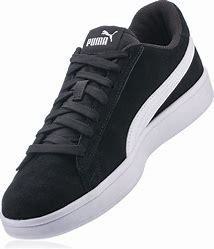
Brand: Puma
Model: Smash V2